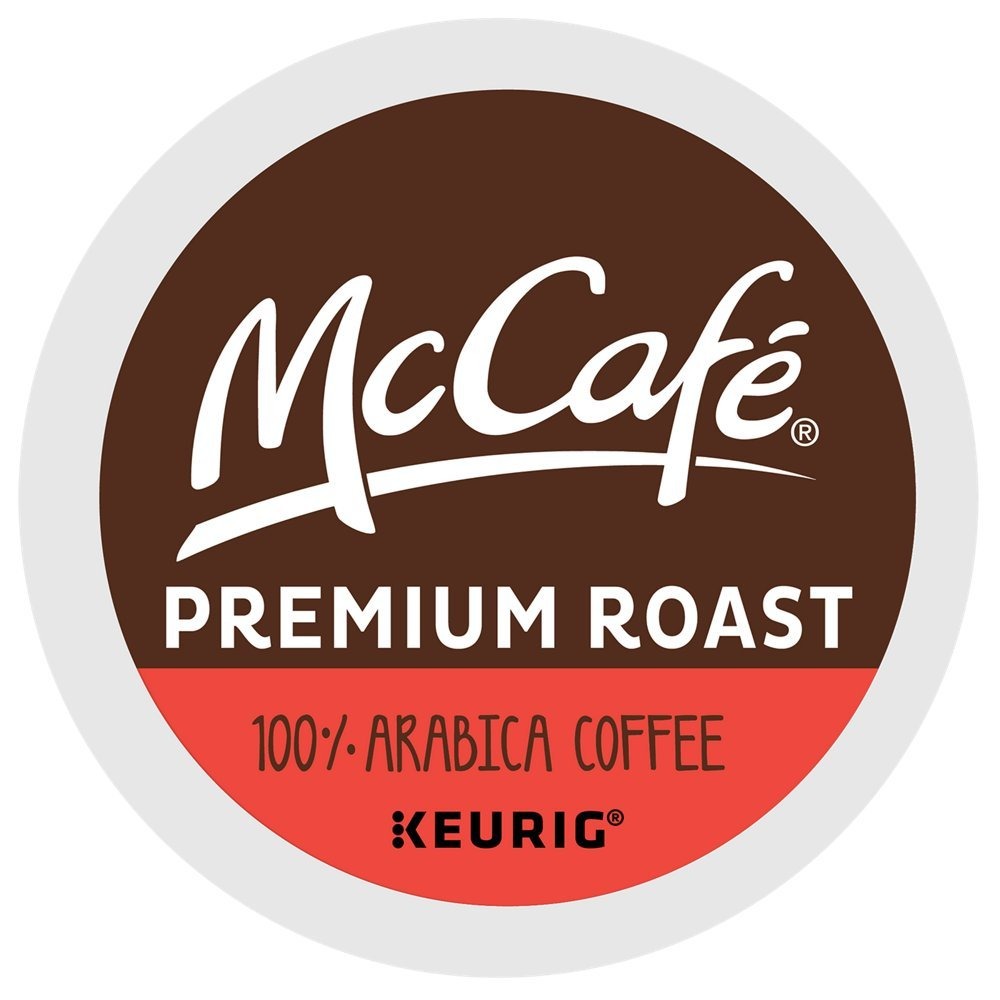
Item Name: McCafe Premium Medium Roast Coffee Keurig K-Cup Pods, 18 count, 6.2 Oz (176g)
Value: 18.0
Unit: Count

Price: 15.89